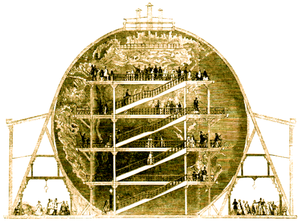
Le géorama est une attraction géographique dérivée au XIXᵉ siècle du panorama qui consiste en une représentation inversée de la Terre sous forme de sphère concave. On a aussi nommé géorama des représentations tracées en relief sur un parterre, à une échelle plus ou moins grande, d'une partie ou de l'ensemble de la surface de la terre.